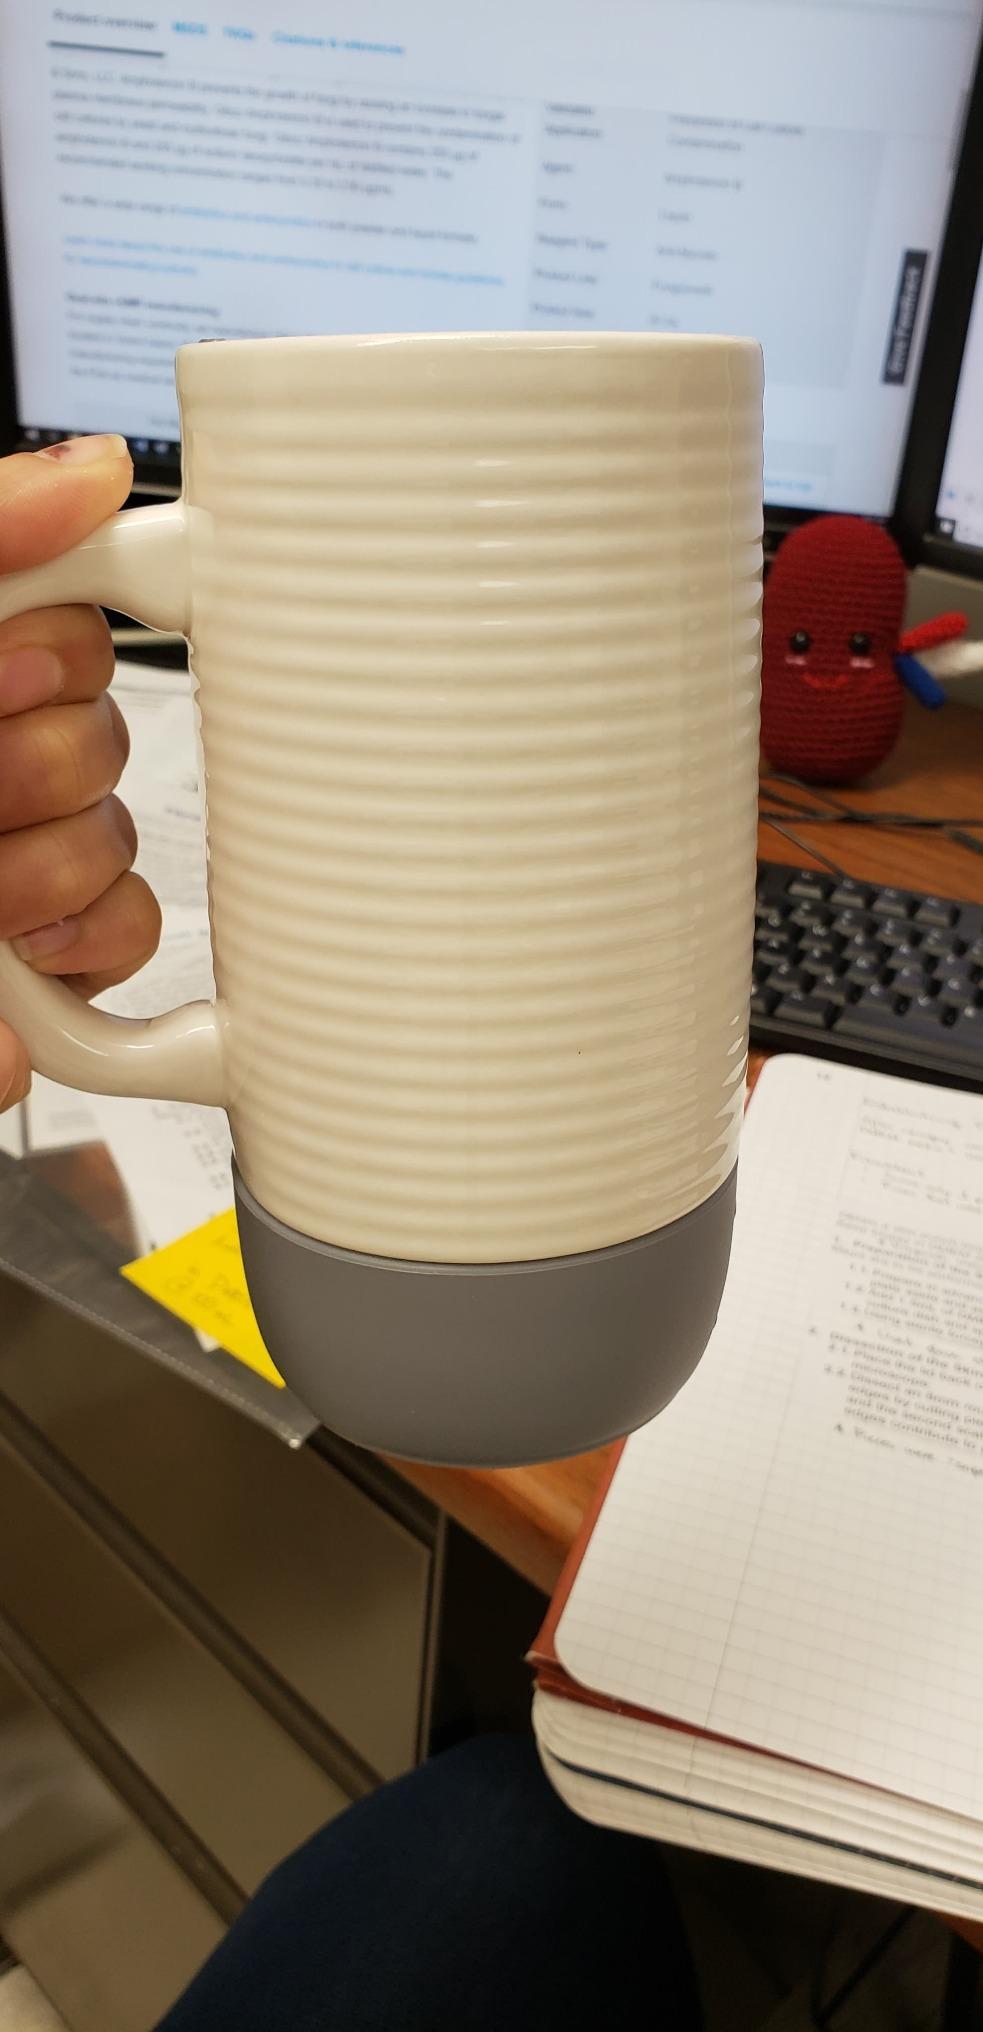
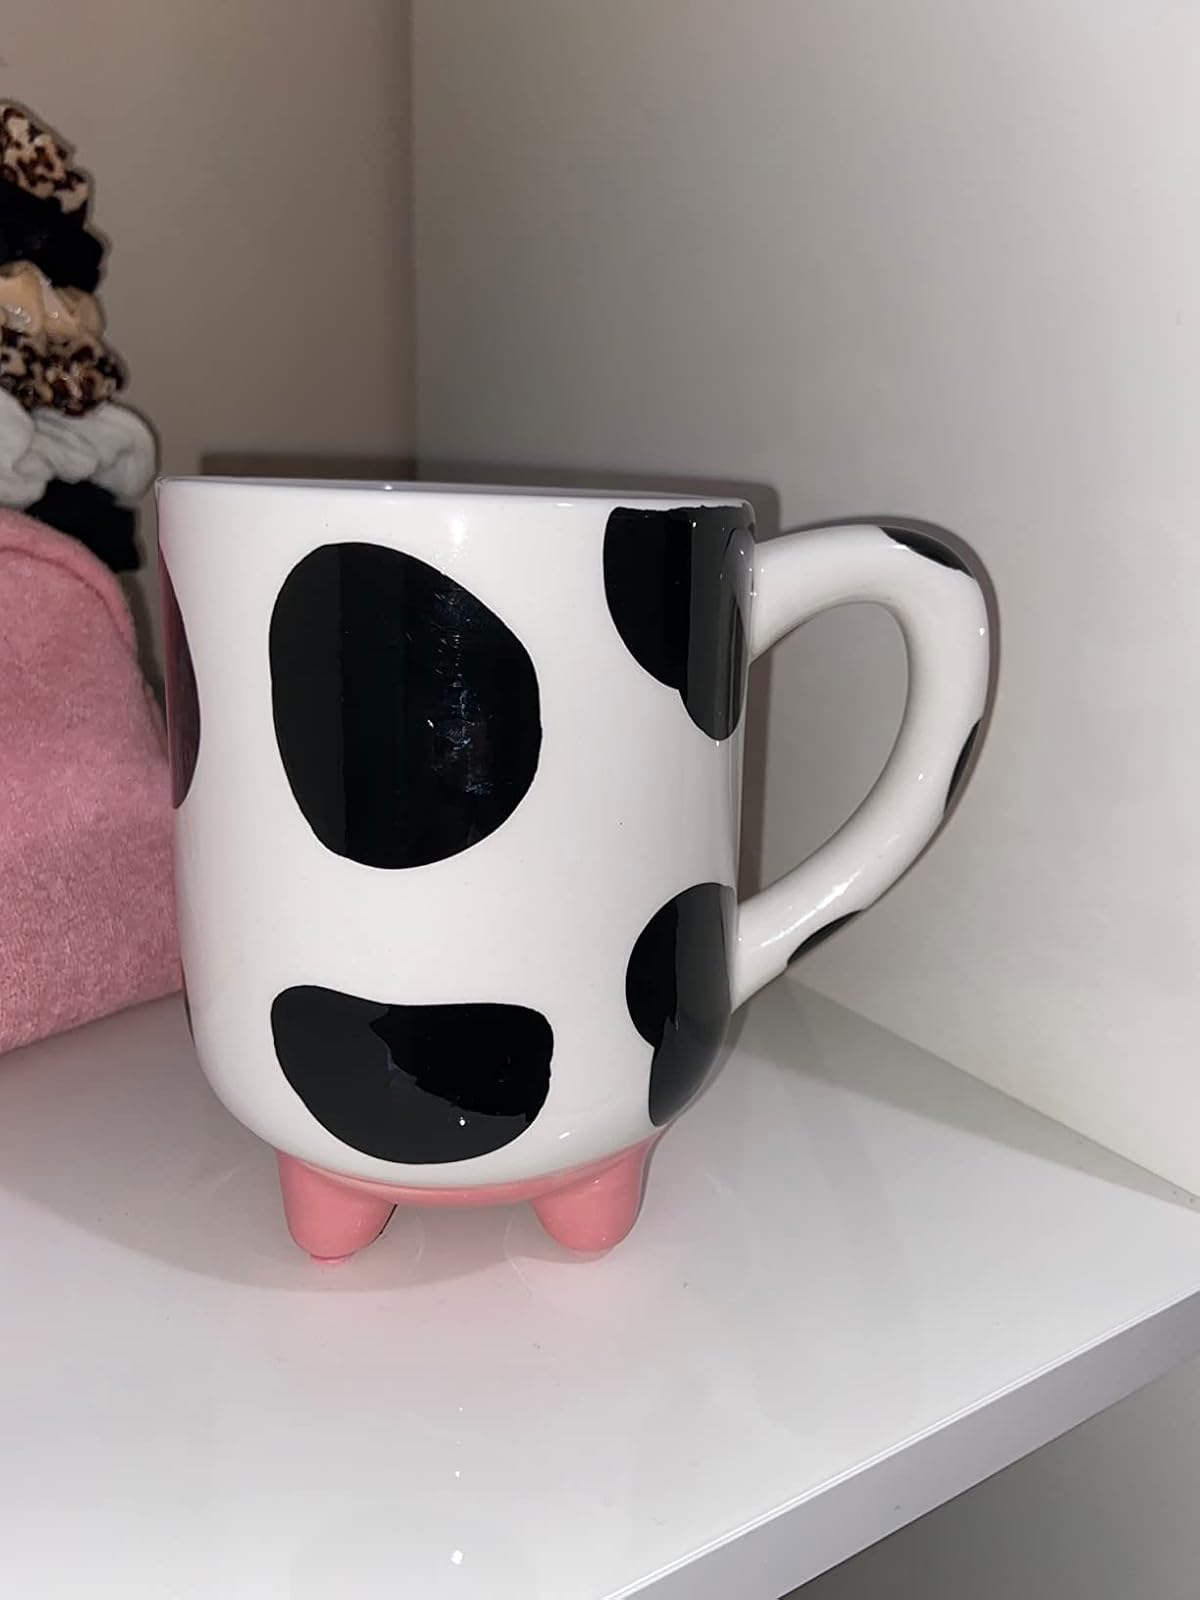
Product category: items_mug
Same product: no